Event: Nepal Earthquake
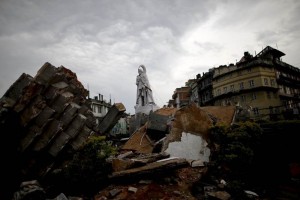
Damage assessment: damage